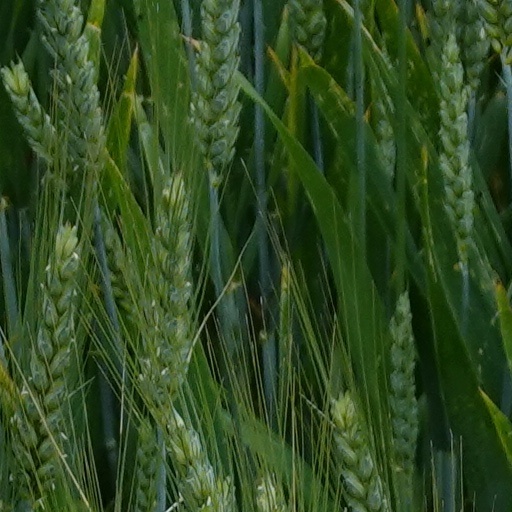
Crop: wheat